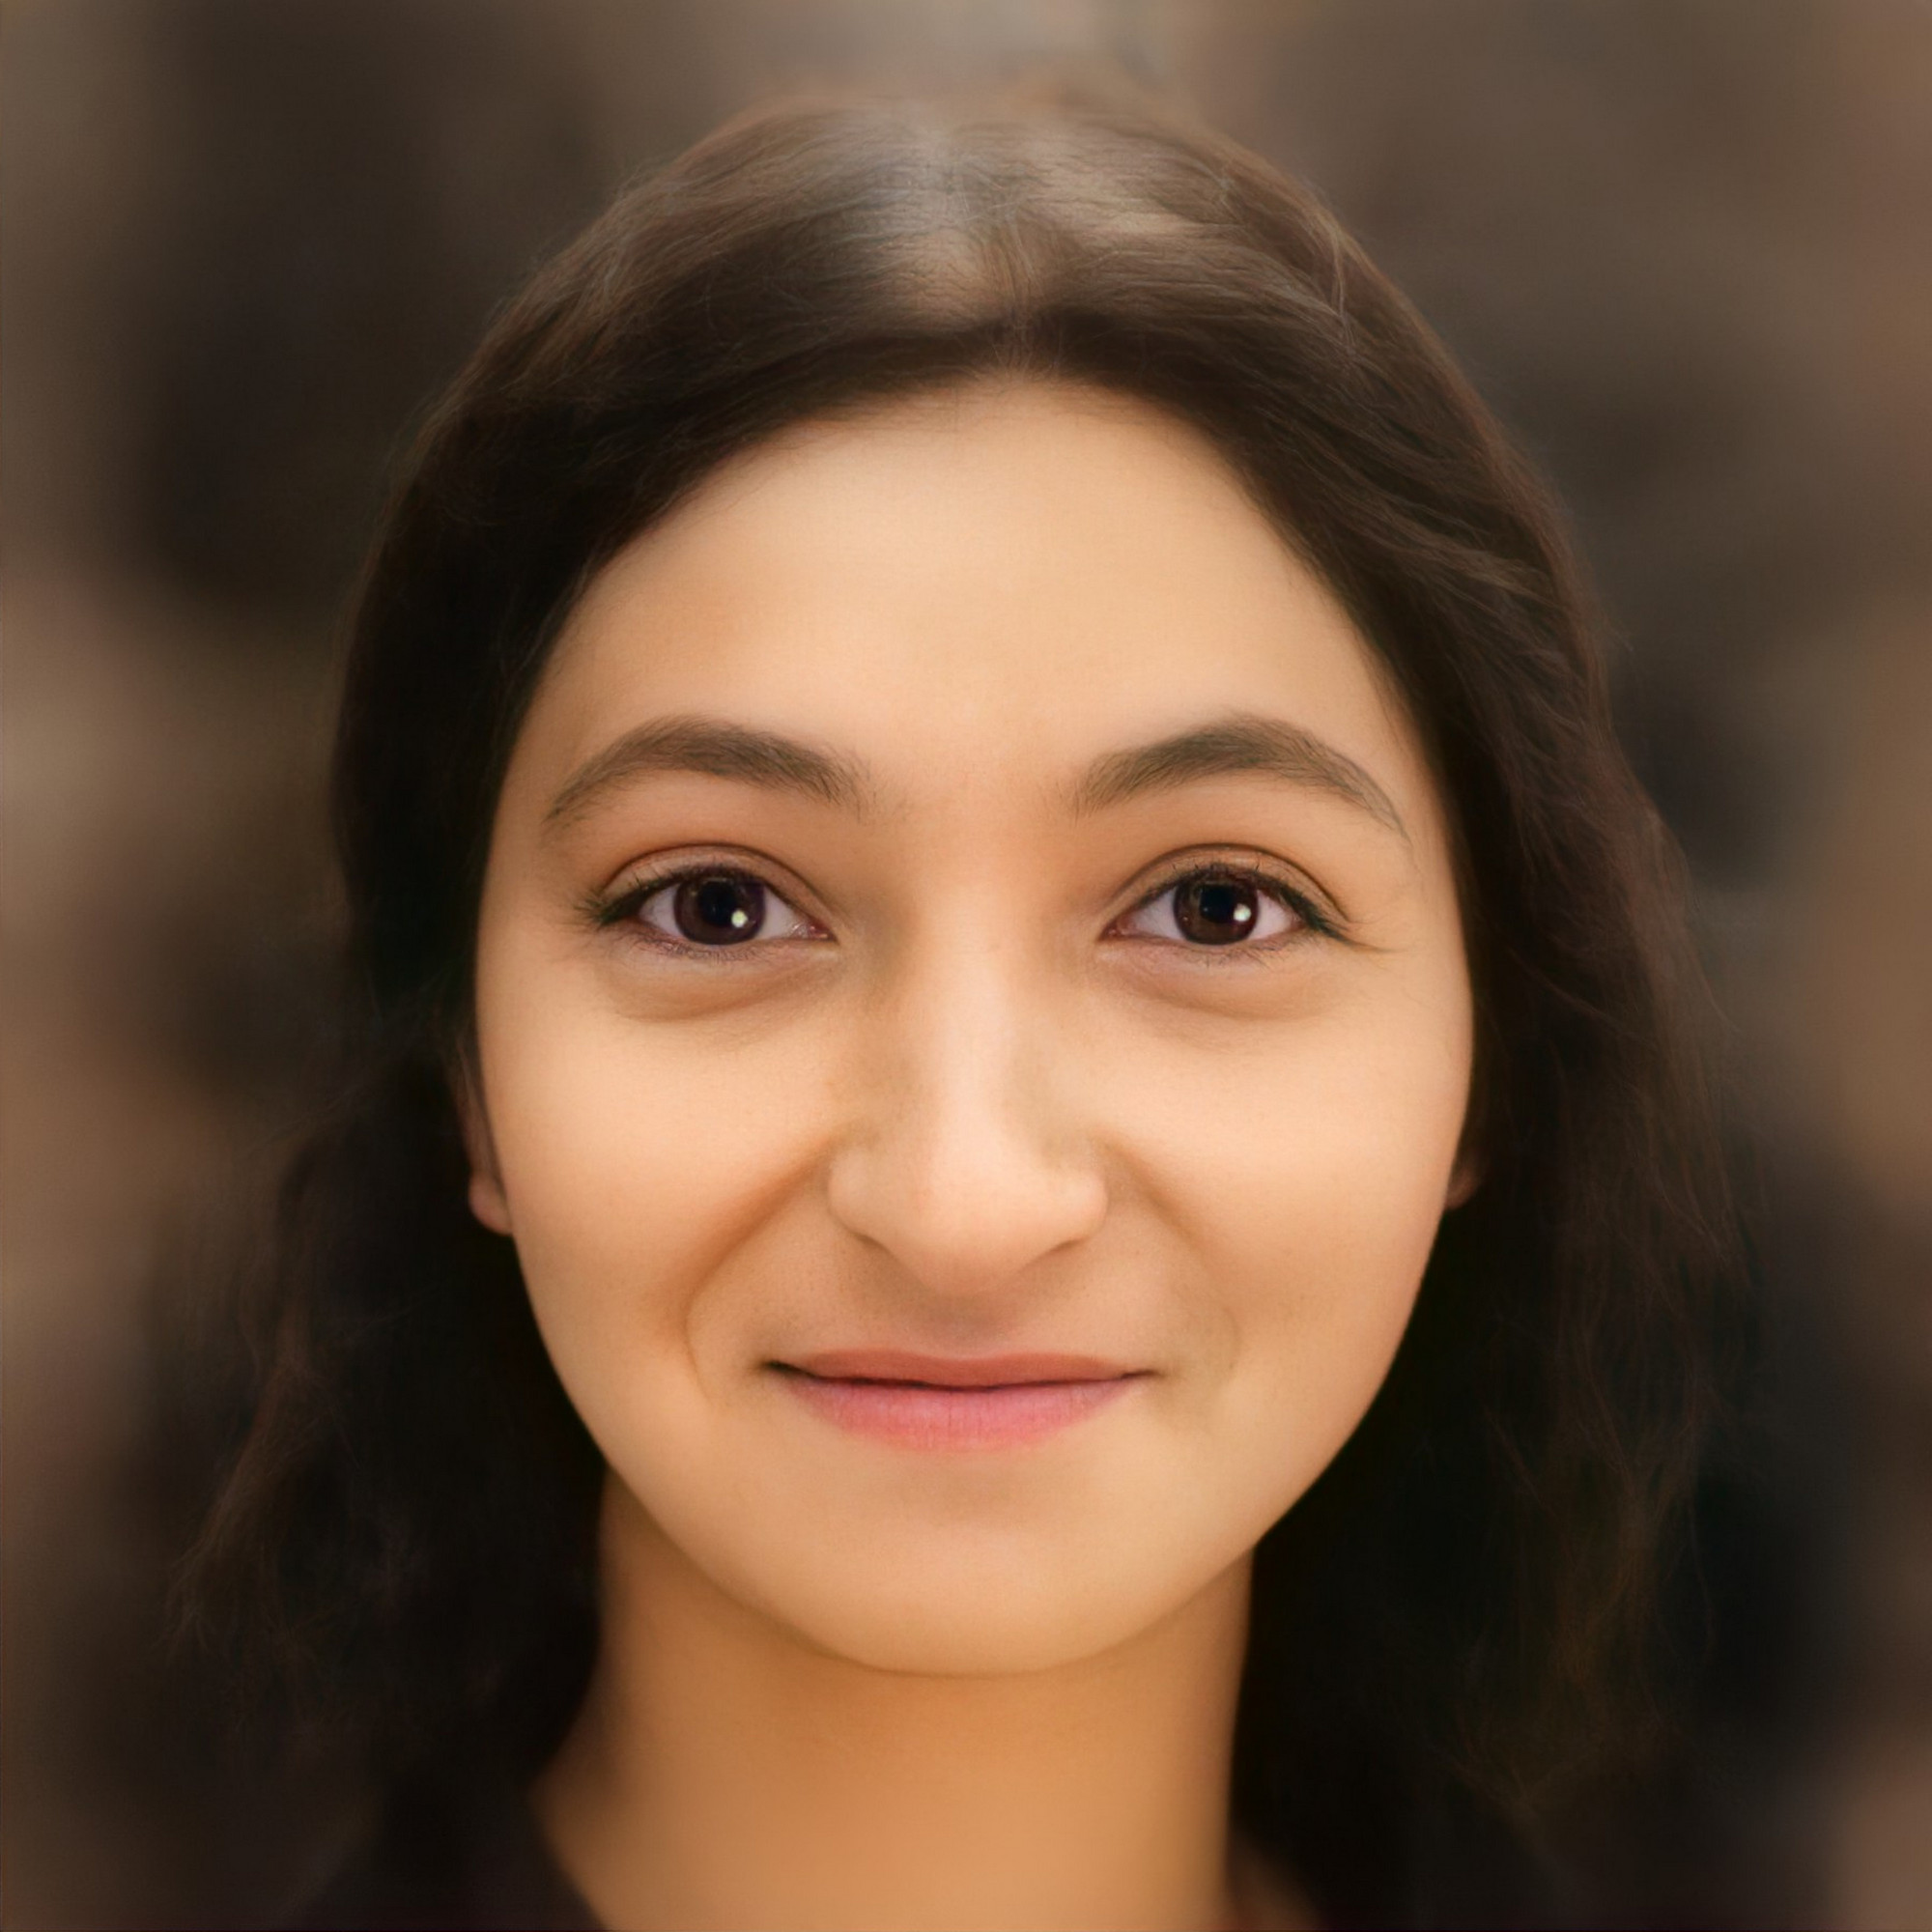
portrait, girl, ai, smile, forehead, nose, cheek, skin, lip, chin, eyebrow, eyelash, flash photography, jaw, iris, happy, black hair, layered hair, long hair, makeover, close up, brown hair, fun, pleased, portrait photography, lipstick, People in nature, electric blue, lip care, Step cutting, photo shoot, street fashion